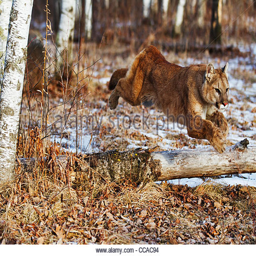
biological species also called biological species or puma , adult female running through a forest .